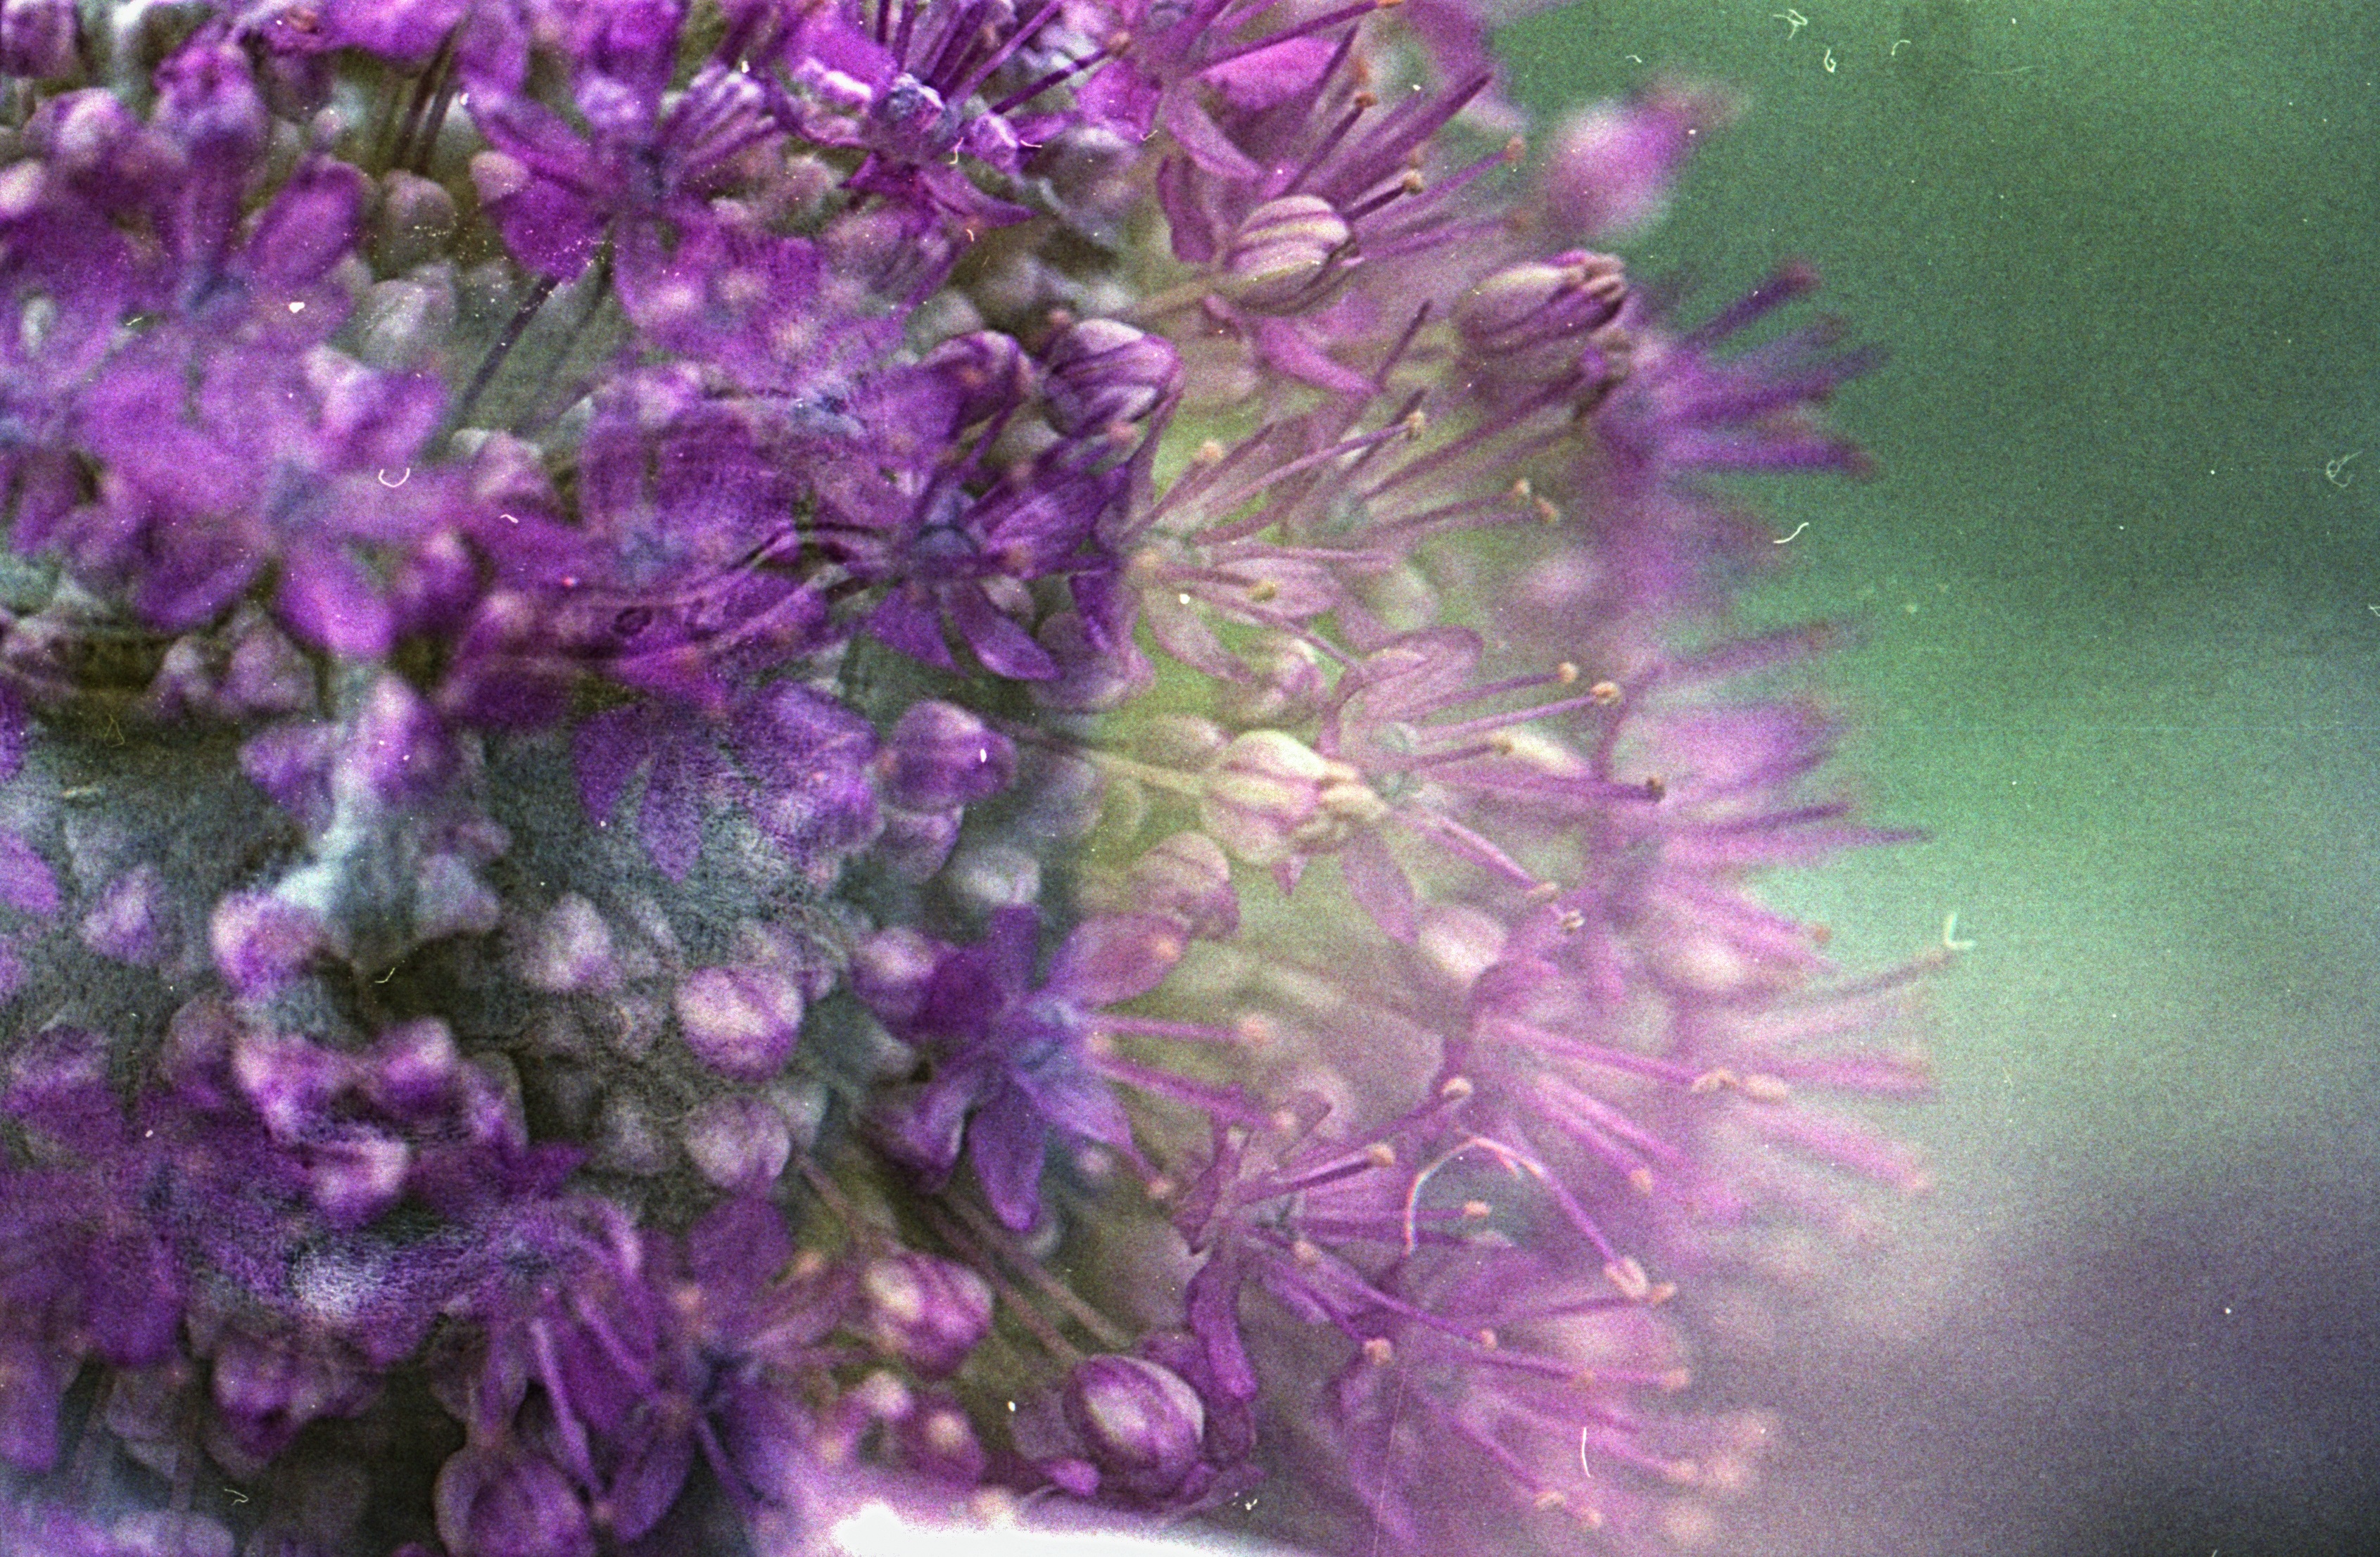
nature, blossom, plant, flower, petal, mystical, statue, mystic, herb, symbol, balance, peace, buddhist, buddhism, religion, flora, health, zen, spiritual, wildflower, religious, meditation, shrub, buddha, sacred, spirit, oriental, harmony, meditating, spirituality, flowering plant, chakra, all is one, land plant, english lavender